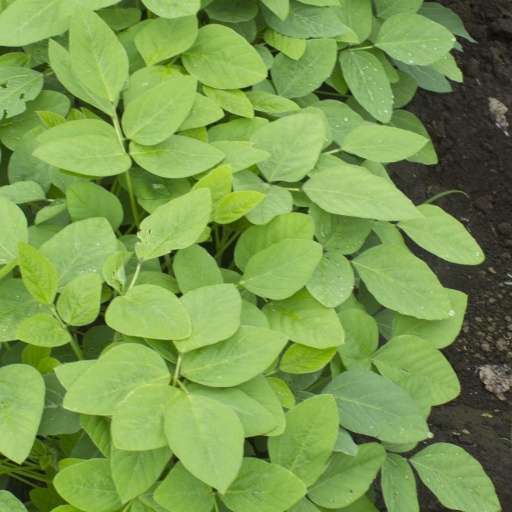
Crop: soybean